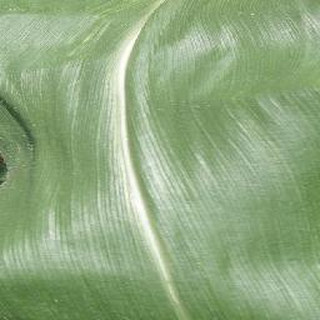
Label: healthy_corn